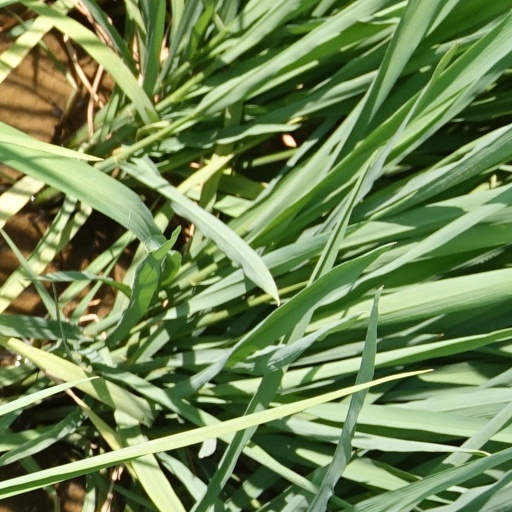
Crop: rice